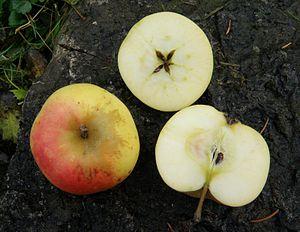
Reinette est le nom de plusieurs dizaines de variétés de pommes.